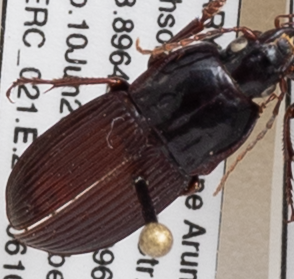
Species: Pterostichus (Abacidus) sp.
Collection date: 2021-06-10
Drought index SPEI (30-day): -0.87
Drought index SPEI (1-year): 2.09
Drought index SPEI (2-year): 1.28